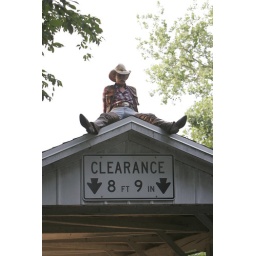
Patrick Gorman (Panhead McCoy) inspires &amp;quot;Wild&amp;quot; Bill by drinking a large glass of beer on the roof of a covered bridge.